Broadway, Worcestershire

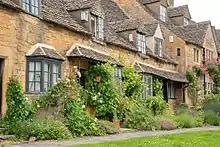
Tourists appreciate the quaint residential properties made of Cotswold stone (oolitic Jurassic limestone)

The arrival of the motor-car at the turn of the 20th century, and the advent of popular tourism, restored Broadway's vitality, placing it now among the most frequently visited of all Cotswold villages. In 1934 J. B. Priestley published his book "English Journey", a travelogue in which he re-visits areas of the Cotswolds, including Broadway. He described the Cotswolds as "the most English and the least spoiled of all our countrysides. The truth is that it has no colour that can be described. Even when the sun is obscured and the light is cold, these walls are still faintly warm and luminous, as if they knew the trick of keeping the lost sunlight of centuries glimmering about them."